La Boum 2

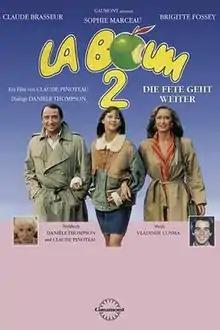
Theatrical release poster

La Boum 2 is a 1982 French teen romantic comedy film directed by Claude Pinoteau and starring Claude Brasseur, Brigitte Fossey, and Sophie Marceau. Written by Danièle Thompson and Claude Pinoteau, the film is about a girl who falls in love with a boy and must deal with the question of making love for the first time. "La Boum 2" is the sequel to 1980's "La Boum" ("The Party"). The music group Cook da Books became famous in many countries through their soundtrack song "Your Eyes". Like its predecessor, "La Boum 2" was a financial success, earning 4,071,600 admissions in France. In 1983, the film received the César Award for Most Promising Actress (Sophie Marceau), and was nominated for Best Music (Vladimir Cosma) and Best Supporting Actress (Denise Grey).